Textus Receptus

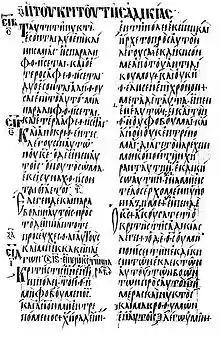
Codex Vaticanus 354 S (028), an uncial codex with a Byzantine text

In 1894, Frederick Henry Ambrose Scrivener produced a significant Greek edition of the "Textus Receptus", based on the textual variants that the translators of the King James Version (KJV) had utilized. The translators of the King James Version did not rely on a single edition of the "Textus Receptus" but instead they incorporated readings from multiple editions of the "Textus Receptus", including those by Erasmus, Stephanus, and Beza. Additionally, they consulted the Complutensian Polyglot and the Latin Vulgate itself. This resulted in a Greek text that, while rooted in the tradition of the "Textus Receptus", uniquely aligned with the particular readings of the King James Version.